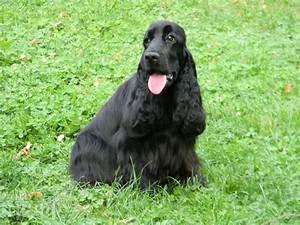
dog